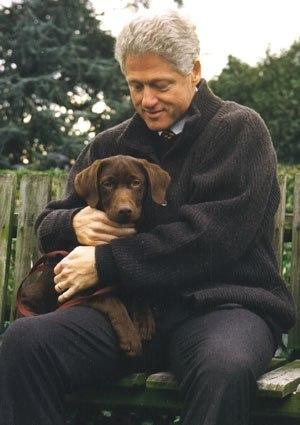
Socks est le chat de la famille du président des États-Unis Bill Clinton. Après les deux mandats de son propriétaire, Socks vécut chez la secrétaire de Clinton Betty Currie.